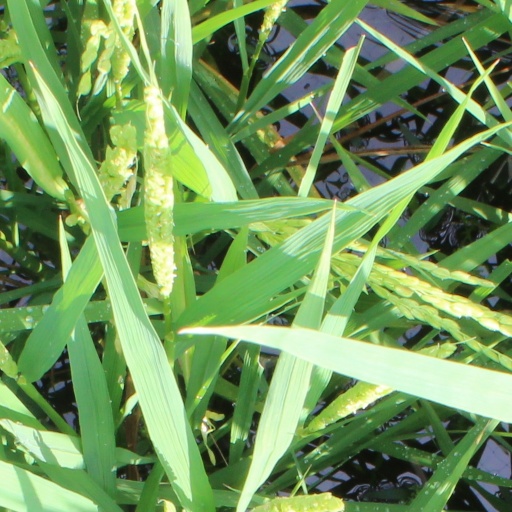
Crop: rice